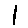
Label: 1